Geology of Finland

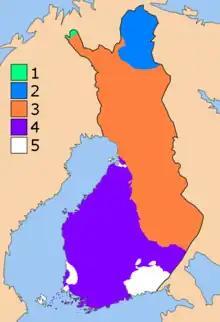
Map showing the large-scale geological units of Finland. The Scandinavian Caledonides (1) are shown in green. The Kola Domain (Lapland Granulite Belt and Inari Complex) can be seen in blue (2).The Karelian Domain (3) is orange coloured while the Svecofennian orogen (4) is shown in violet. Areas younger than the Svecofennian orogen (chiefly rapakivi granite and Jotnian sediments) are in white (5).

The geology of Finland is made up of a mix of geologically very young and very old materials. Common rock types are orthogneiss, granite, metavolcanics and metasedimentary rocks. On top of these lies a widespread thin layer of unconsolidated deposits formed in connection to the Quaternary ice ages, for example eskers, till and marine clay. The topographic relief is rather subdued because mountain massifs were worn down to a peneplain long ago.